Joshua Lederberg

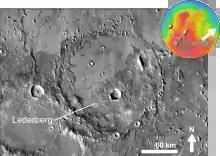
Impact crater Lederberg in Xanthe Terra on Mars

Throughout his career, Lederberg was active as a scientific advisor to the U.S. government. Starting in 1950, he was a member of various panels of the Presidential Science Advisory Committee. In 1979, he became a member of the U.S. Defense Science Board and the chairman of President Jimmy Carter's President's Cancer Panel. In 1989, he received National Medal of Science for his contributions to the scientific world. In 1994, he headed the Department of Defense's Task Force on Persian Gulf War Health Effects, which investigated Gulf War Syndrome.